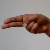
The image shows a hand gesture representing the letter 'H' in Indian Sign Language.